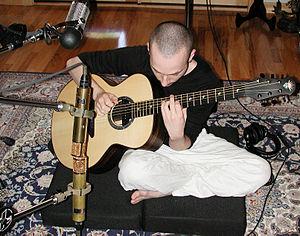
Enregistrement de l'album Equilibrium de Erik Mongrain au studio de Paul Reed Smith.
Erik Mongrain, né le 12 avril 1980 à Montréal, au Québec, est un guitariste et compositeur. Reconnu pour son style acoustique original, il exploite une technique de tapping à deux mains sur guitare électro-acoustique.
Equilibrium est le deuxième album du jeune guitariste québécois Erik Mongrain. Sorti prévue en octobre 2008, il contient des pièces incontournables de l'artiste, telles que Maelström, The Silent Fool, A Ripple Effect ou Equilibrium, la pièce titre de l'album. Enregistré dans le studio personnel de Paul Reed Smith, Mongrain est entouré de musiciens tels que Michael Manring et Bill Plummer.